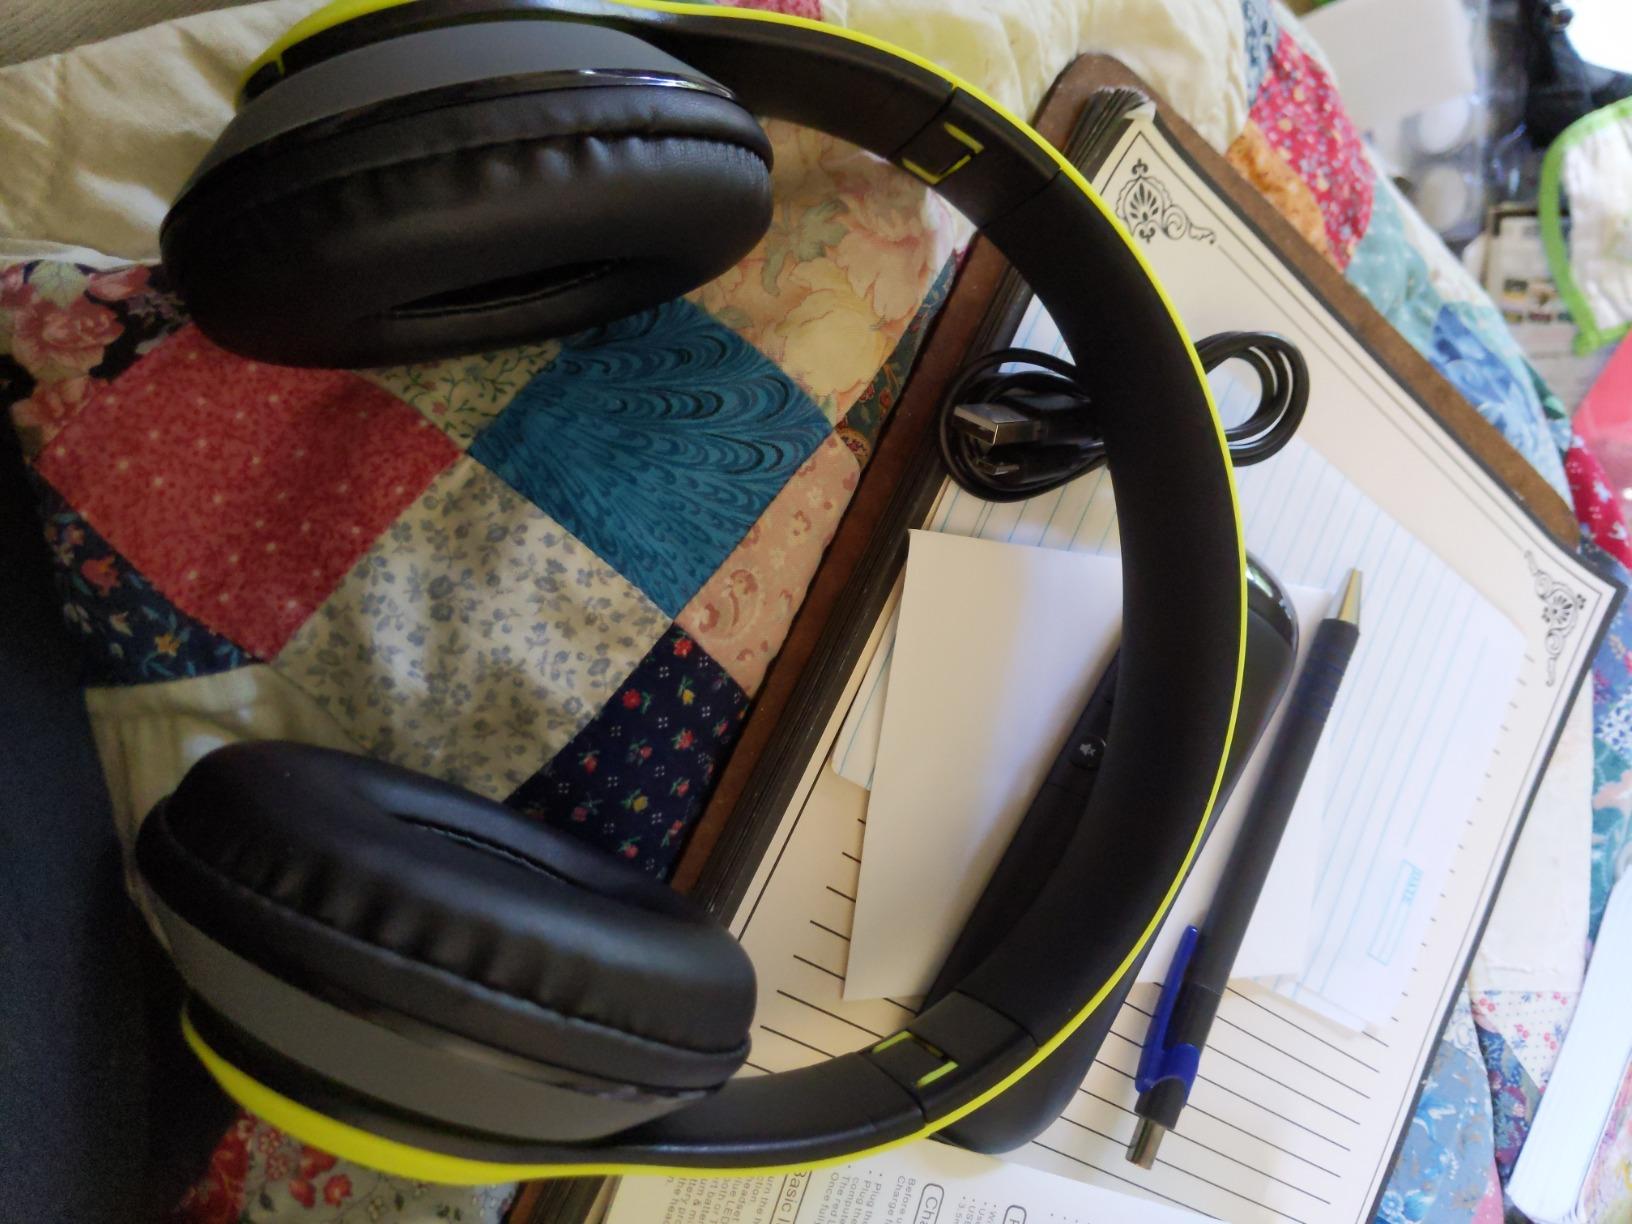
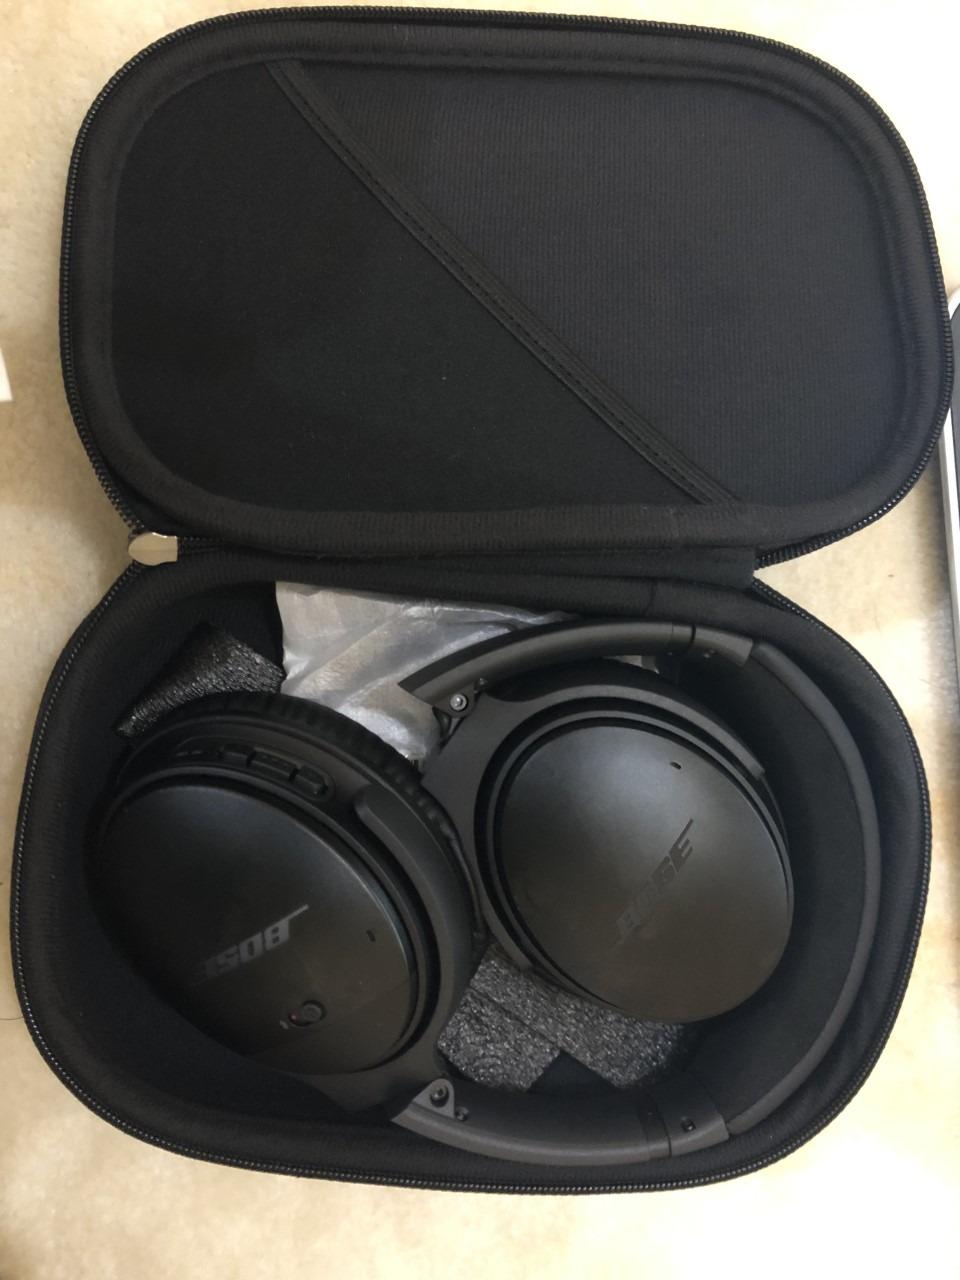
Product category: headphones
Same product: no